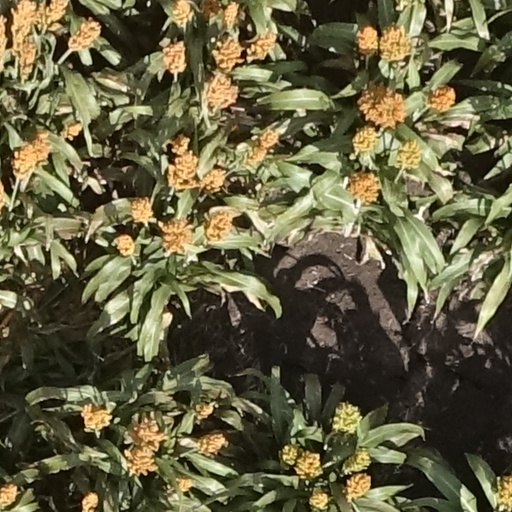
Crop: sorghum